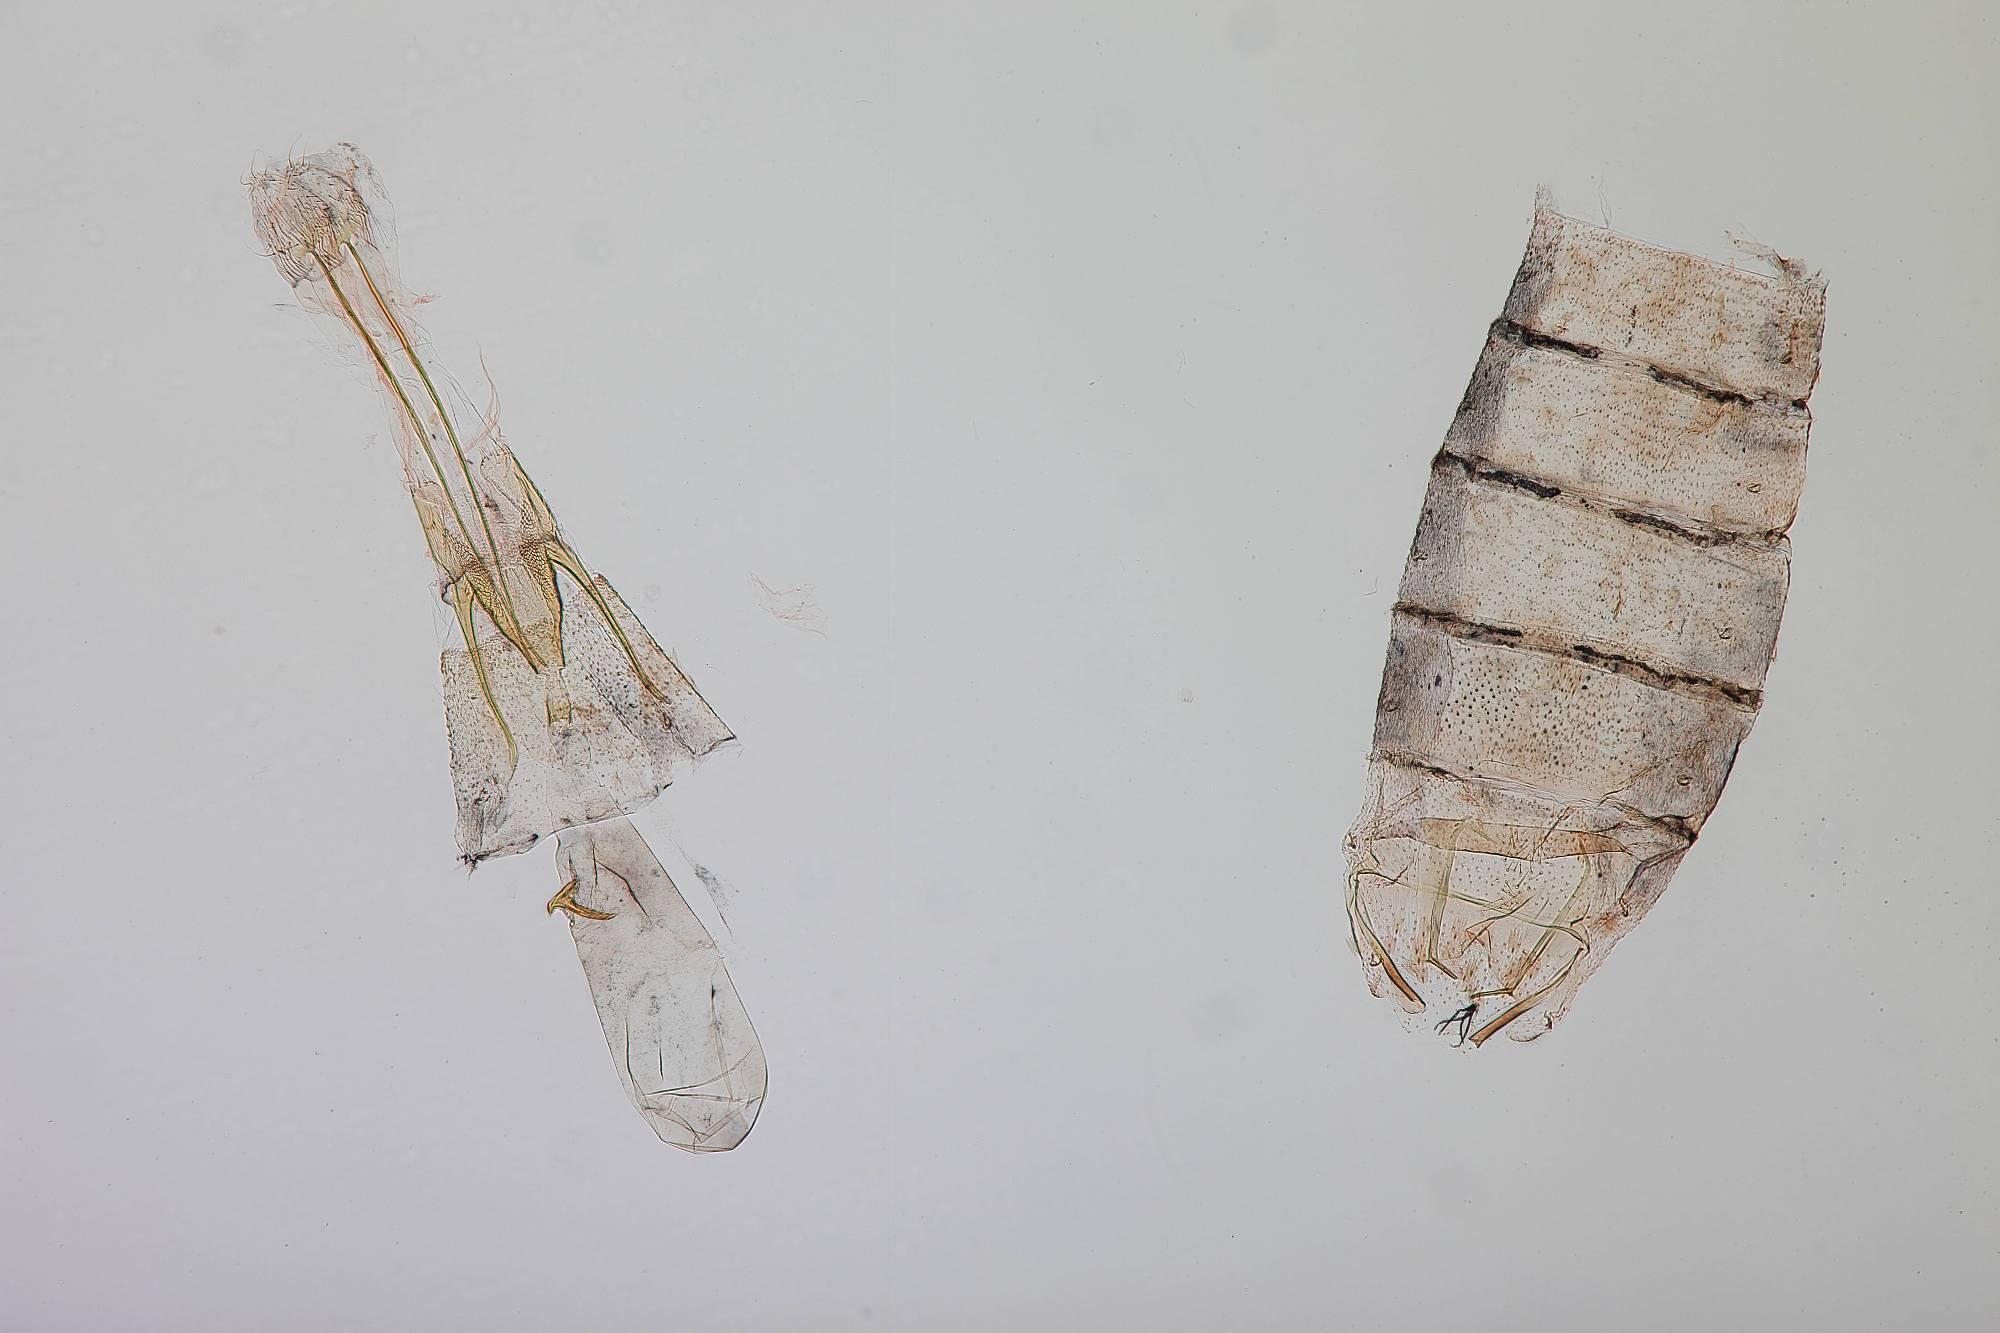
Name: Gnorimoschema henshawiella
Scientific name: Gnorimoschema henshawiella Busck, 1903
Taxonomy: Animalia, Arthropoda, Insecta, Lepidoptera, Glossata, Gelechiidae, Gelechiinae
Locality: [Not Stated], Colorado, United States